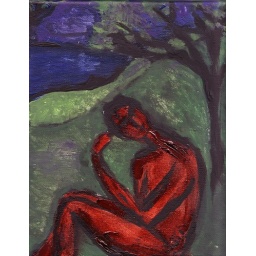
progress shot - red man under tree